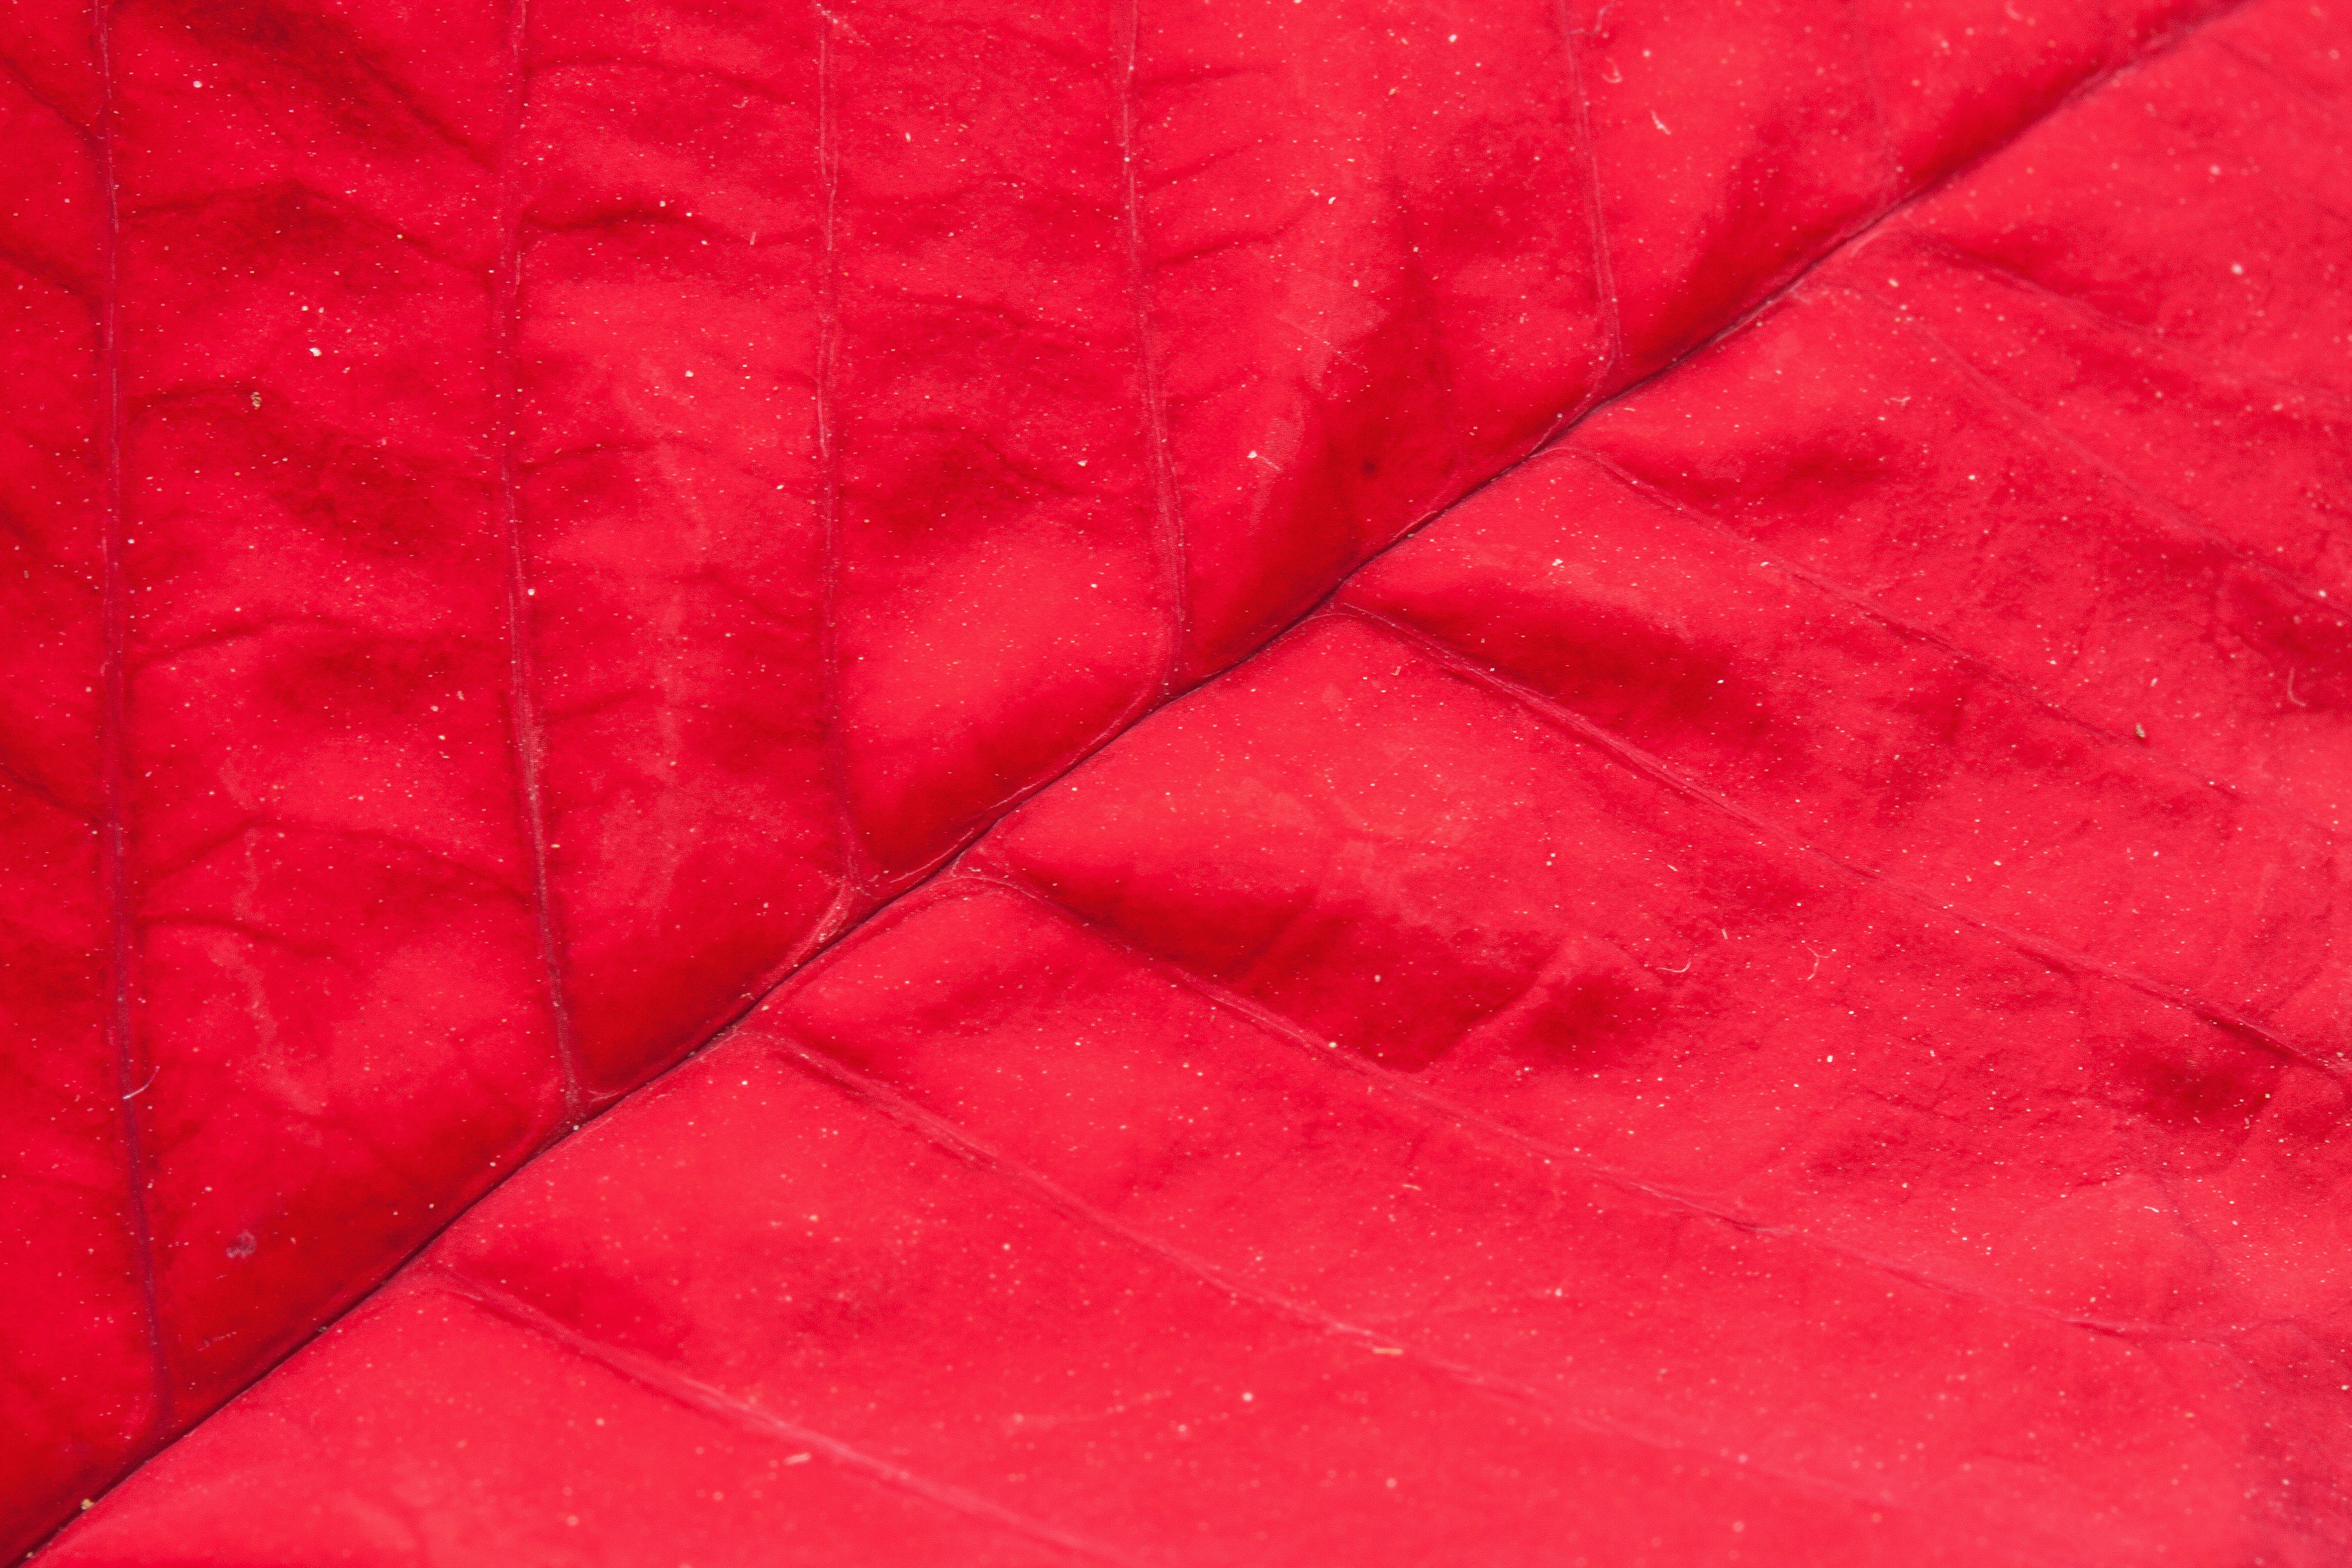
nature, texture, leaf, flower, petal, line, red, color, furniture, pink, christmas, flora, textile, poinsettia, magenta, shape, pulcherrima, euphorbia, ornamental plant, flooring, flowering plant, christmas star, spurge family, spurge, adventsstern, euphorbiaceae